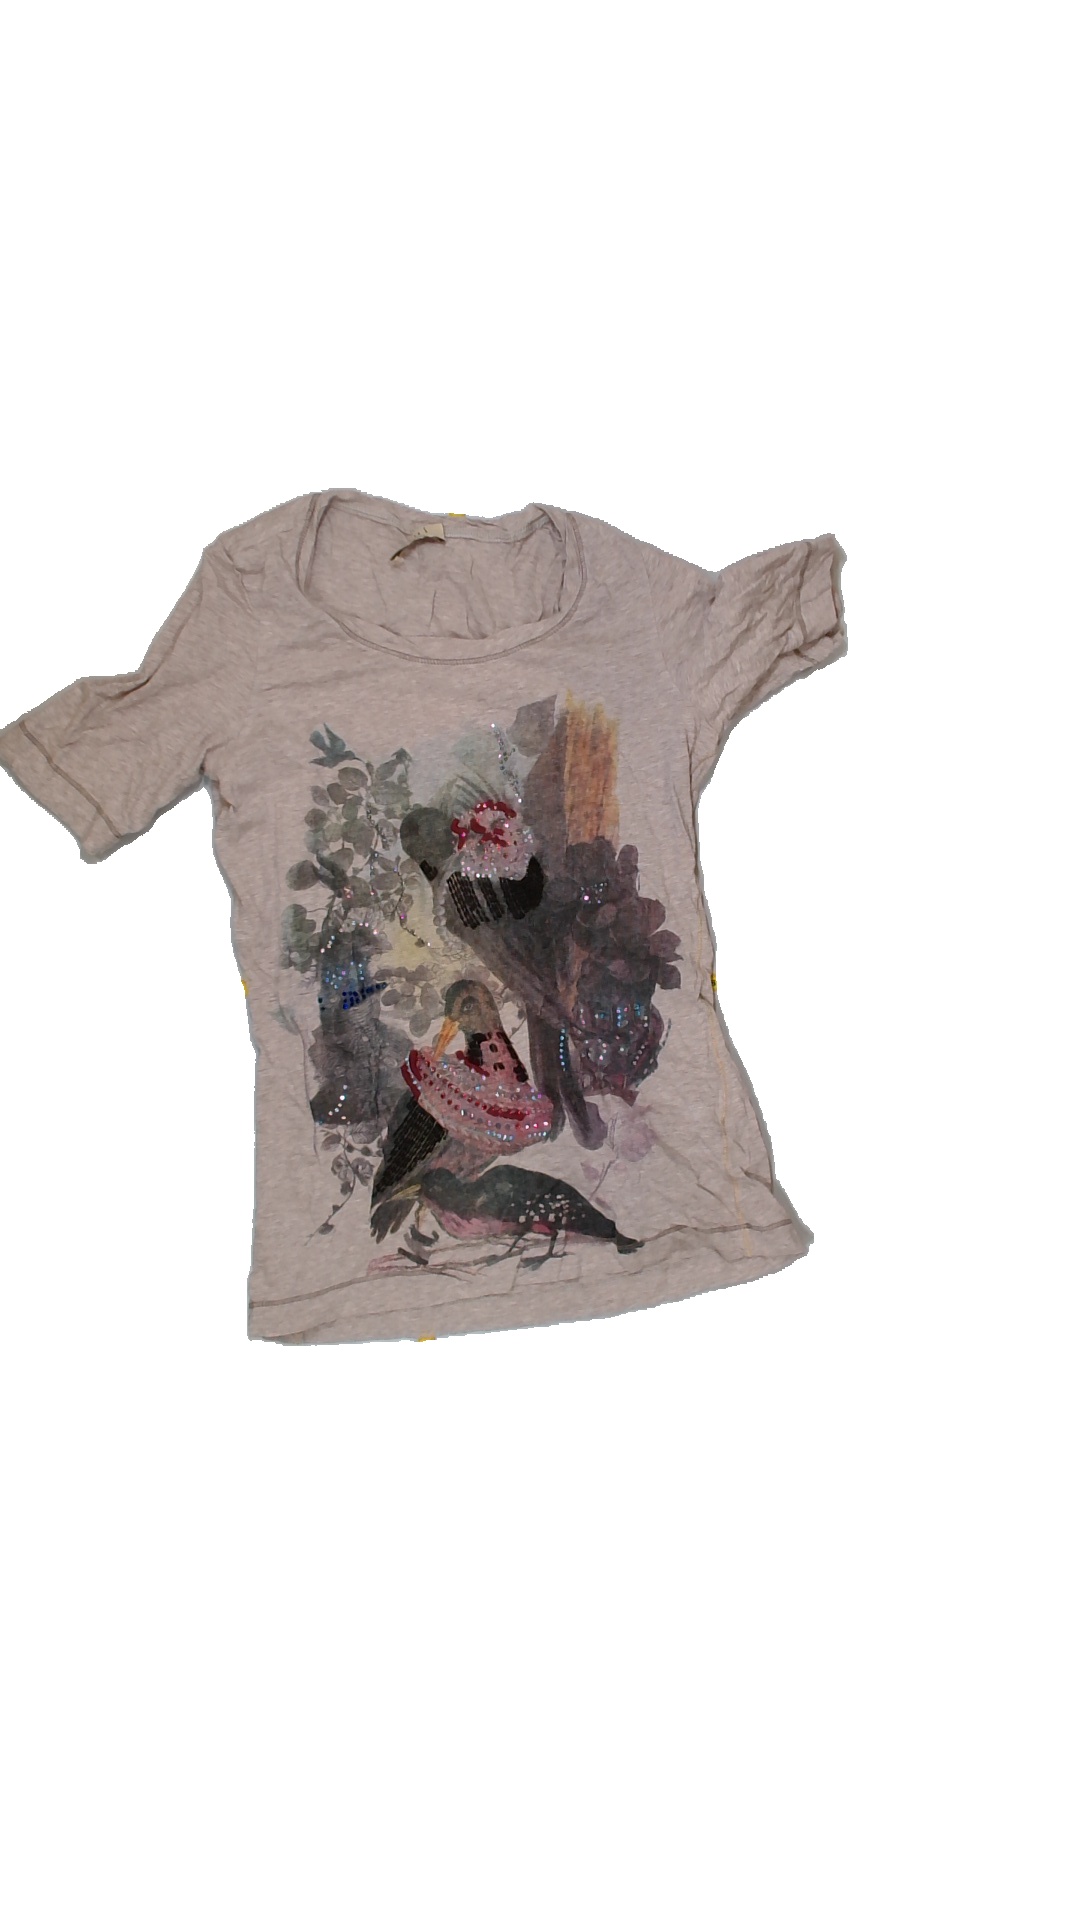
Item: T-shirt (Ladies)
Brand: Oui
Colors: Multicolor, Beige
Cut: Regular
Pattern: Floral print
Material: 100% Poly
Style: No trend
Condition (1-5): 2
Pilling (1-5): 4
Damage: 1
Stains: No
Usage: Export
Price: <50